Saturnino Osornio

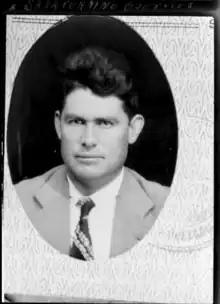

Saturnino Osornio Ramírez (November 29, 1896 - December 28, 1976) was the governor of Querétaro from 1931 to 1934. He was a native of Queretaro, born in San Juan del Rio. As governor, Osornio was accused of being the intellectual author of a murder, but he refused to recognize the authority of the federal prosecutor.